Erik Lahnstein

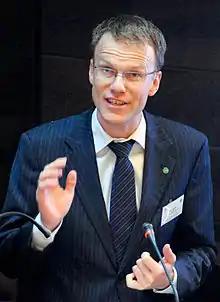
Erik Lahnstein

Erik Lahnstein (born 15 June 1972) is a Norwegian politician for the Centre Party.